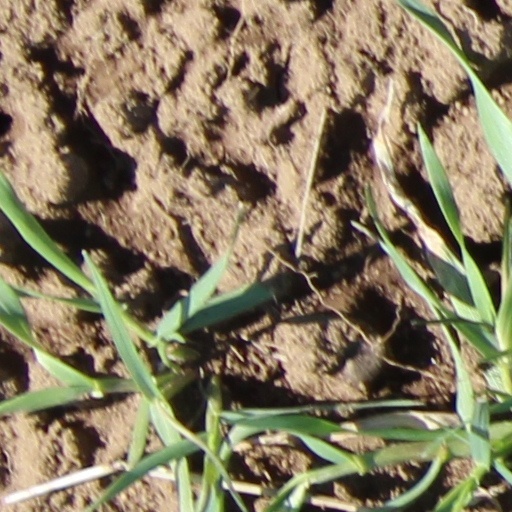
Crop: wheat